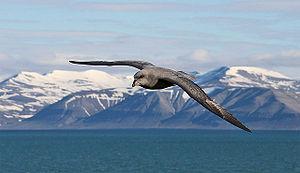
Ny-Ålesund est une localité de l'île du Spitzberg, dans l'archipel du Svalbard, en Norvège. Elle est l'une des quatre agglomérations habitées de l'archipel et la localité la plus au nord du monde, située sur la péninsule de Brøgger sur la rive sud du Kongsfjorden.